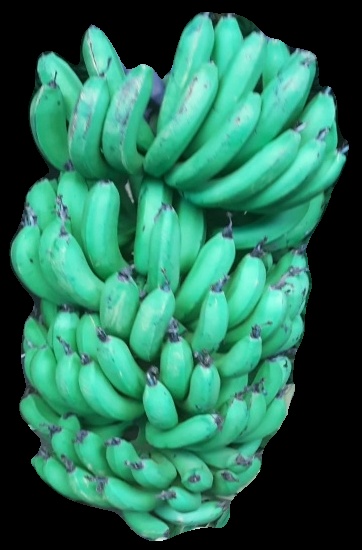
Variety: pachbale
Grade: grade1